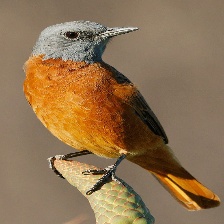
Species: CAPE ROCK THRUSH
Scientific name: MONTICOLA RUPESTRIS